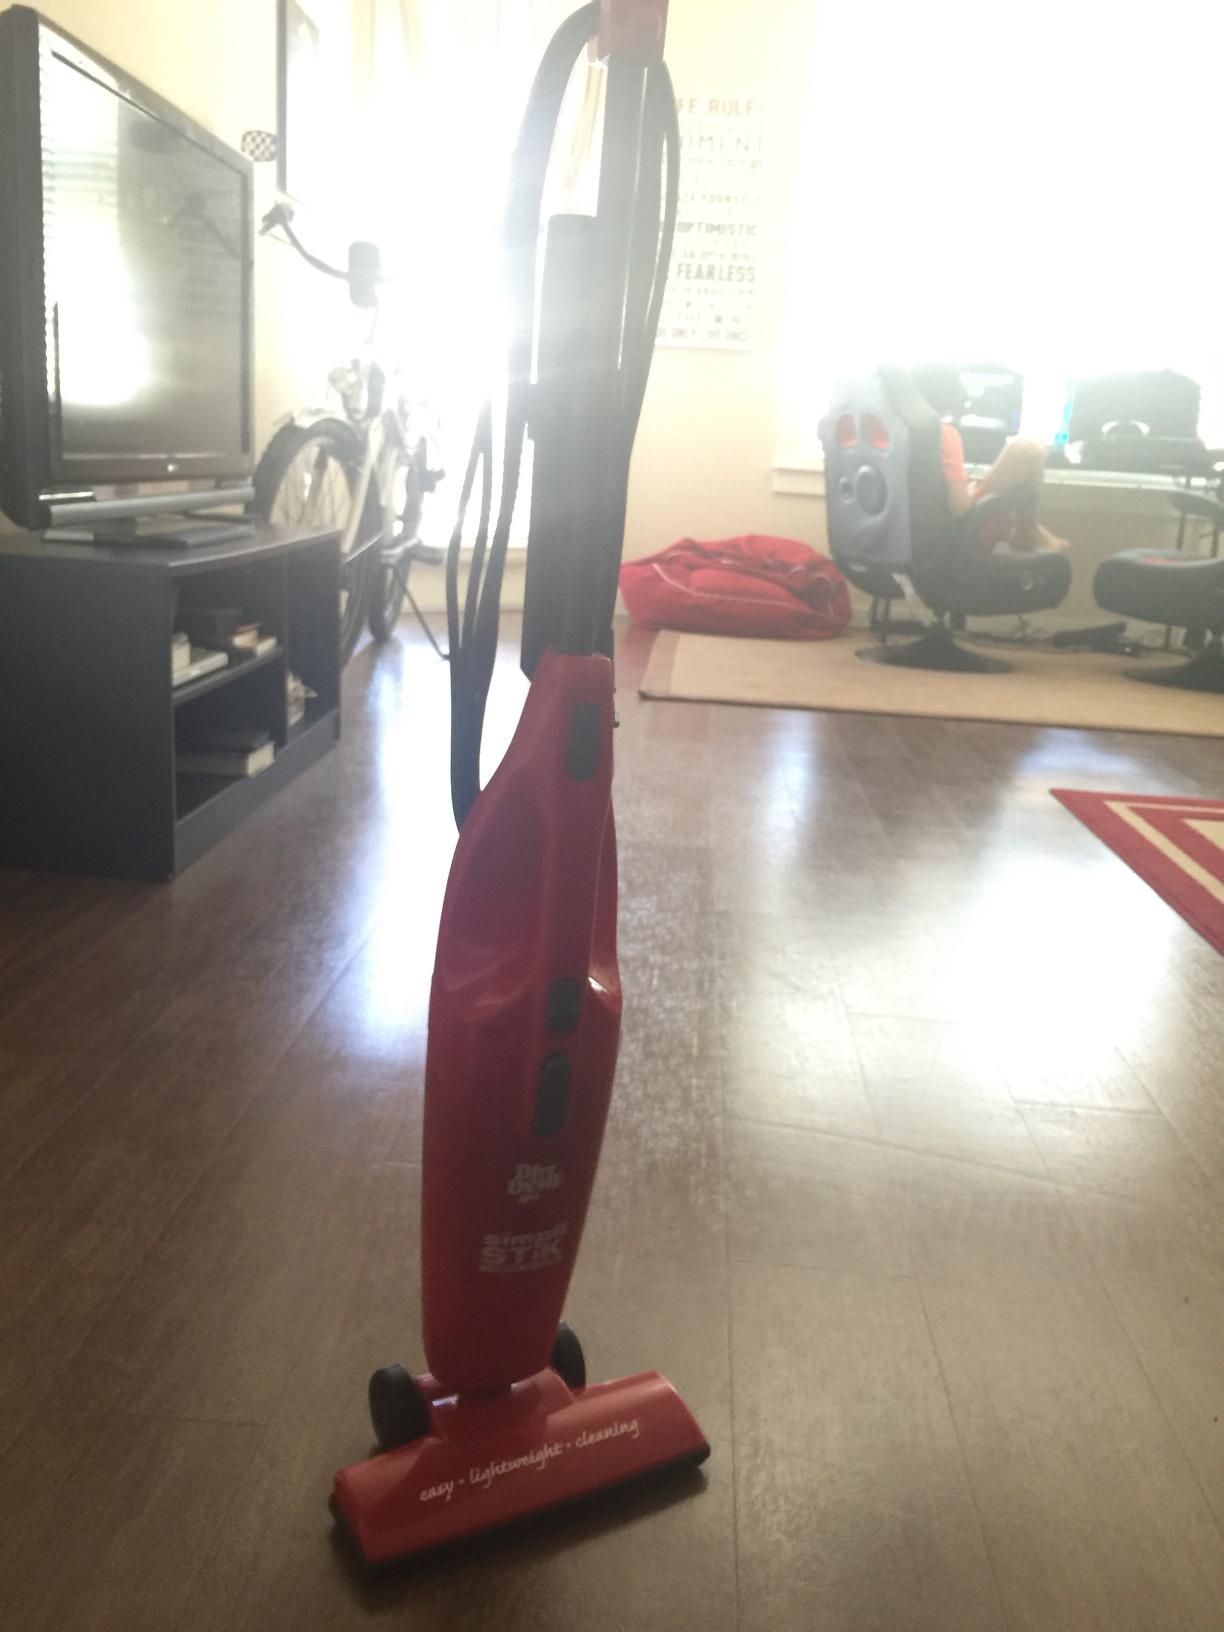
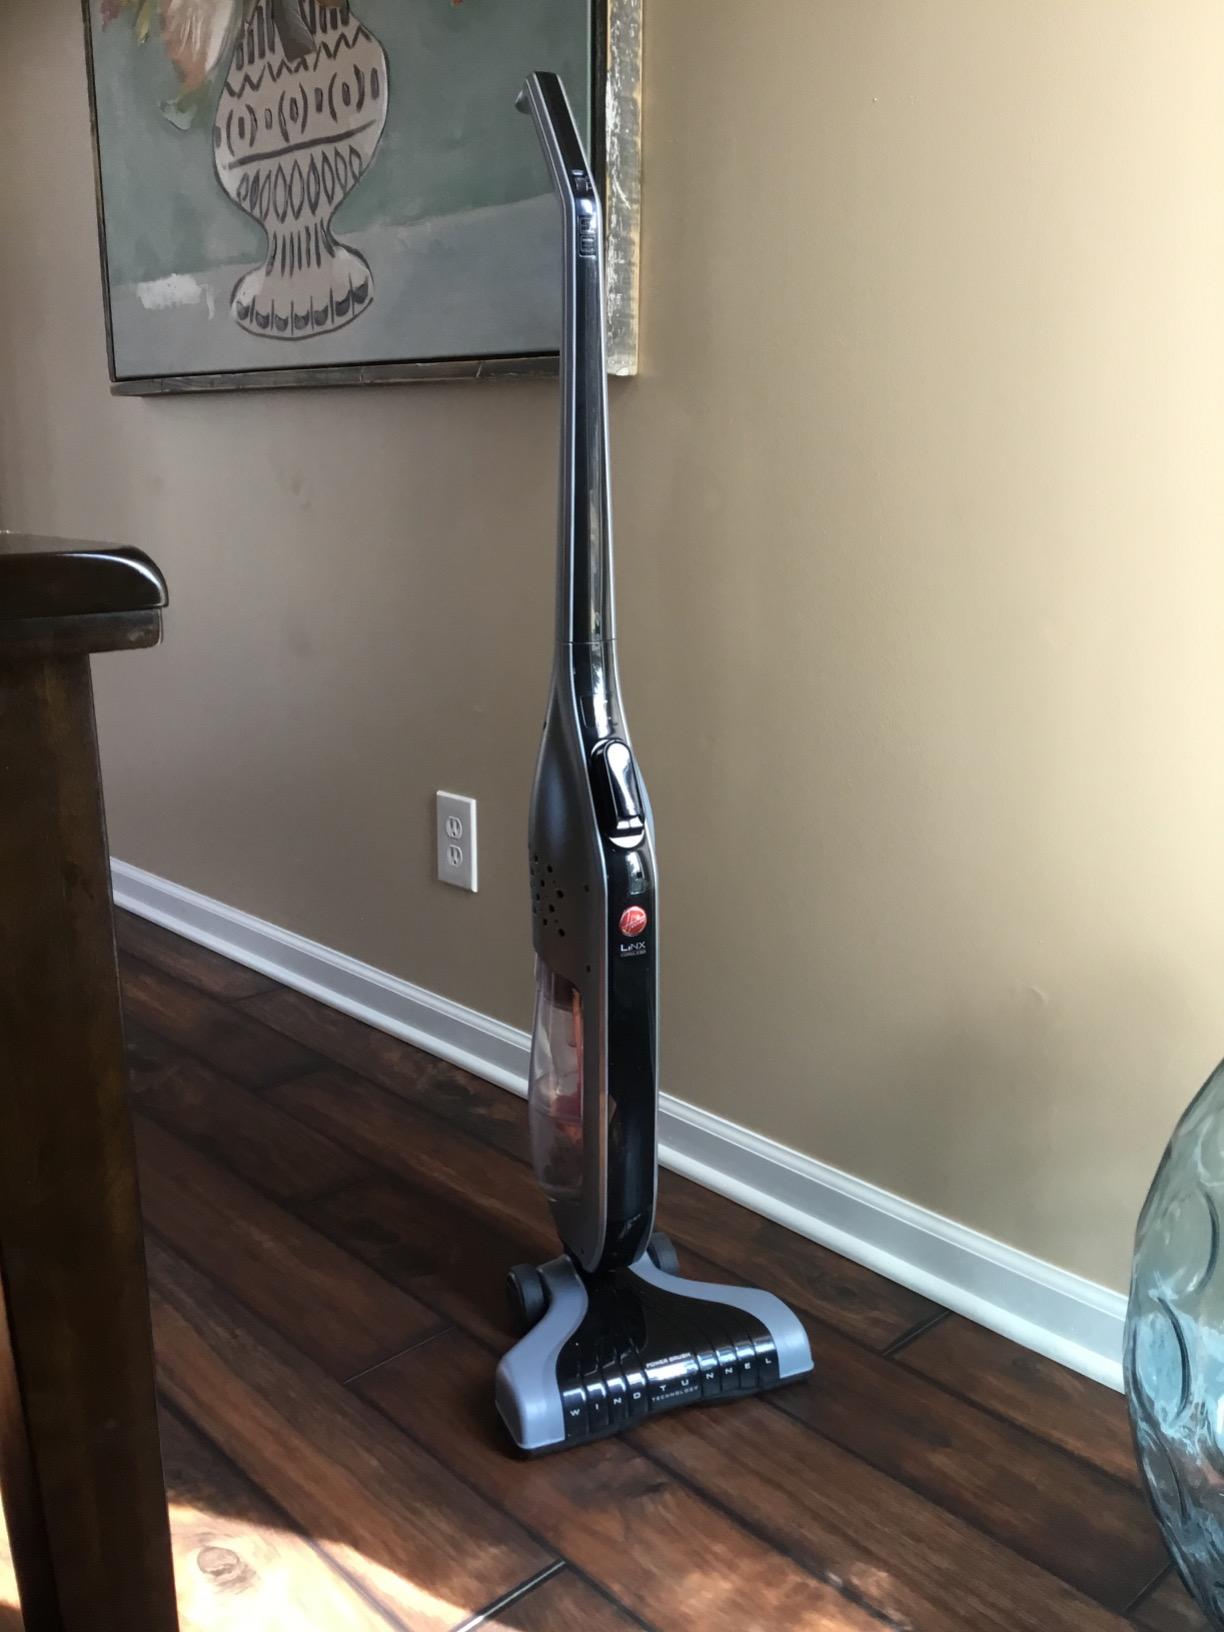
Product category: items_vacuum
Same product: no